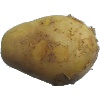
Label: Potato White 1